Knights Plaza

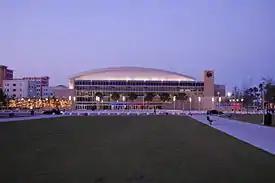
Addition Financial Arena

Knights Plaza hosts hundreds of events throughout the year, ranging from football games that take over the entire UCF campus to block parties and bingo nights.